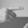
ASL letter: G